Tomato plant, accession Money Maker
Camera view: bottom (45 deg); turntable rotation: 330 degrees
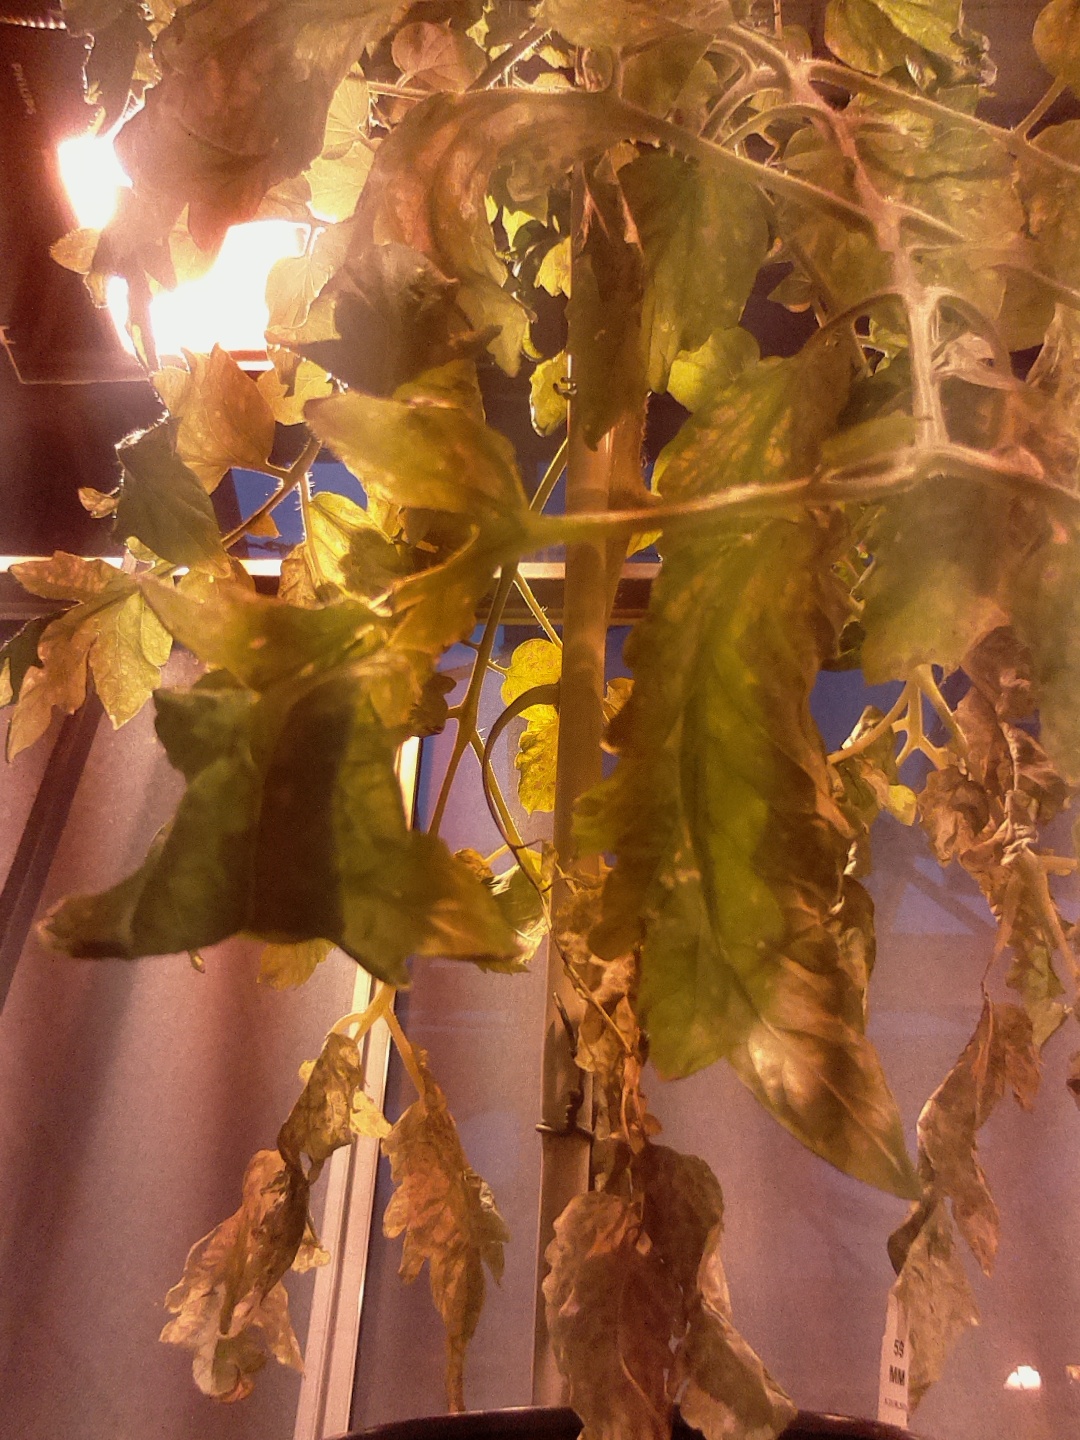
BBCH growth stage 74: 40%-50% of final fruit size